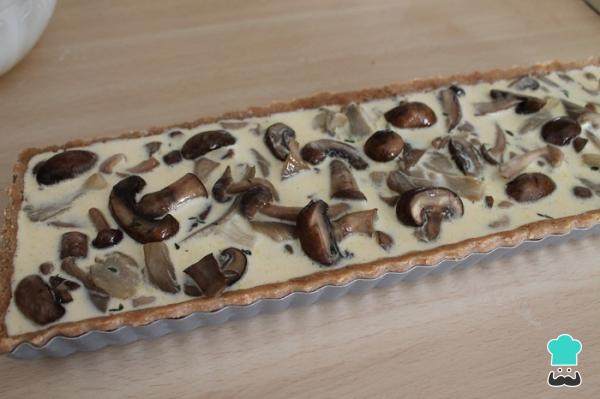
1Verter por encima la mezcla de huevos y nata. Hornear nuestro pastel de setas y avellanas a 200 ºC con calor arriba y abajo durante 30 minutos. La superficie de la tarta tiene que quedar dorada.